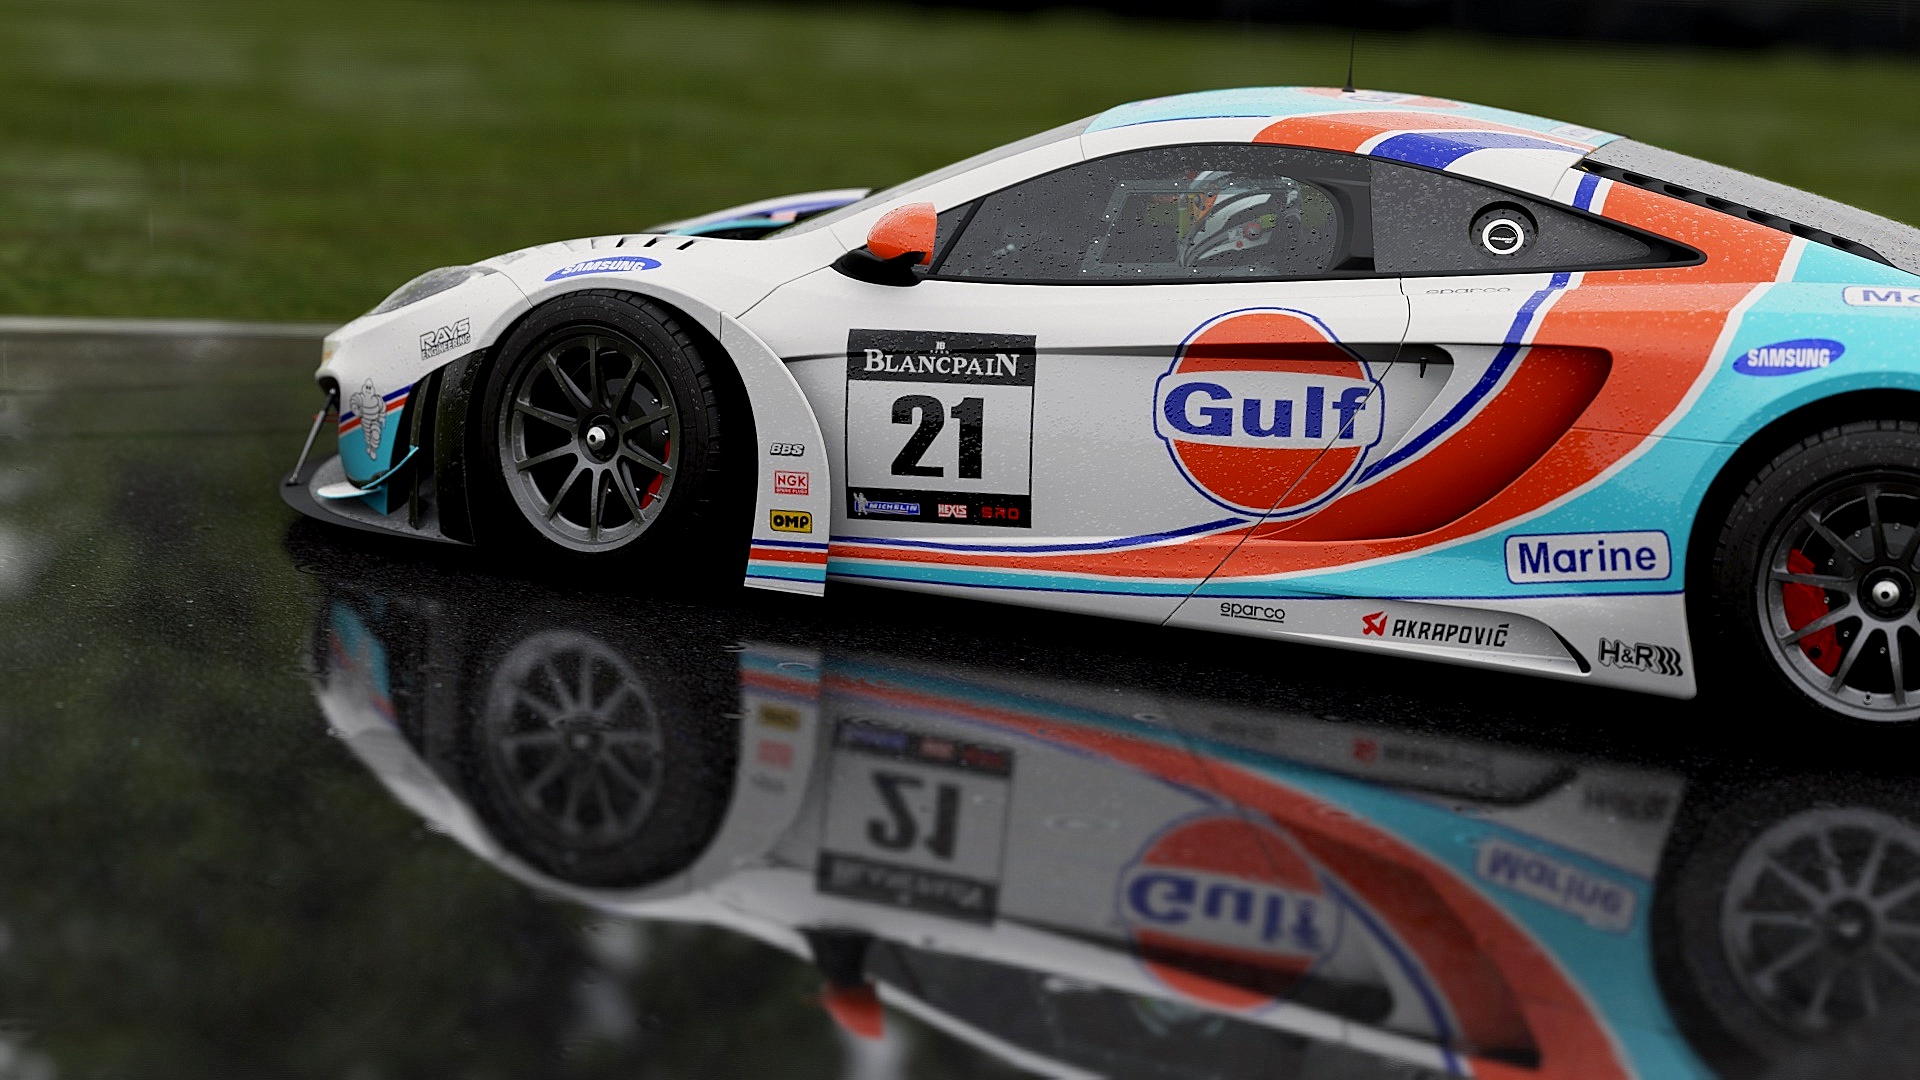
car, vehicle, sports car, race car, supercar, sports, racing, race track, land vehicle, touring car, automobile make, automotive design, luxury vehicle, performance car, rallycross, world rally car